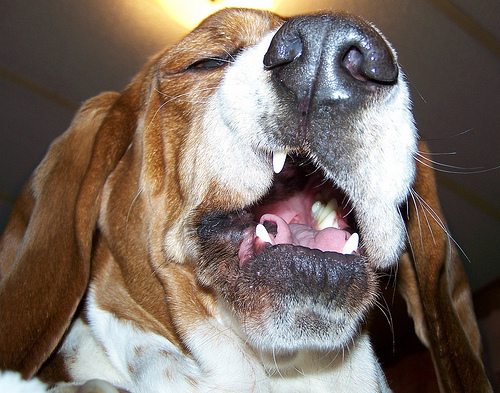
Animal: dog
Breed: basset_hound